Hamilton Hume

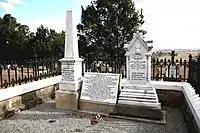
Grave and memorial of Hume and his wife Elizabeth, Yass Cemetery

Hume is commemorated by the Hume Highway, the principal road between Sydney and Melbourne. Hume and Hovell were also commemorated by having their portraits printed on the Australian one-pound banknote between 1953 and 1966. Hume Dam and the impounded reservoir, Lake Hume, were named in his honour in 1996. The Canberra suburb of Hume was named after him, as was the federal electoral Division of Hume. The City of Hume, an outer metropolitan council in Melbourne formed in 1994, is named in his honour.